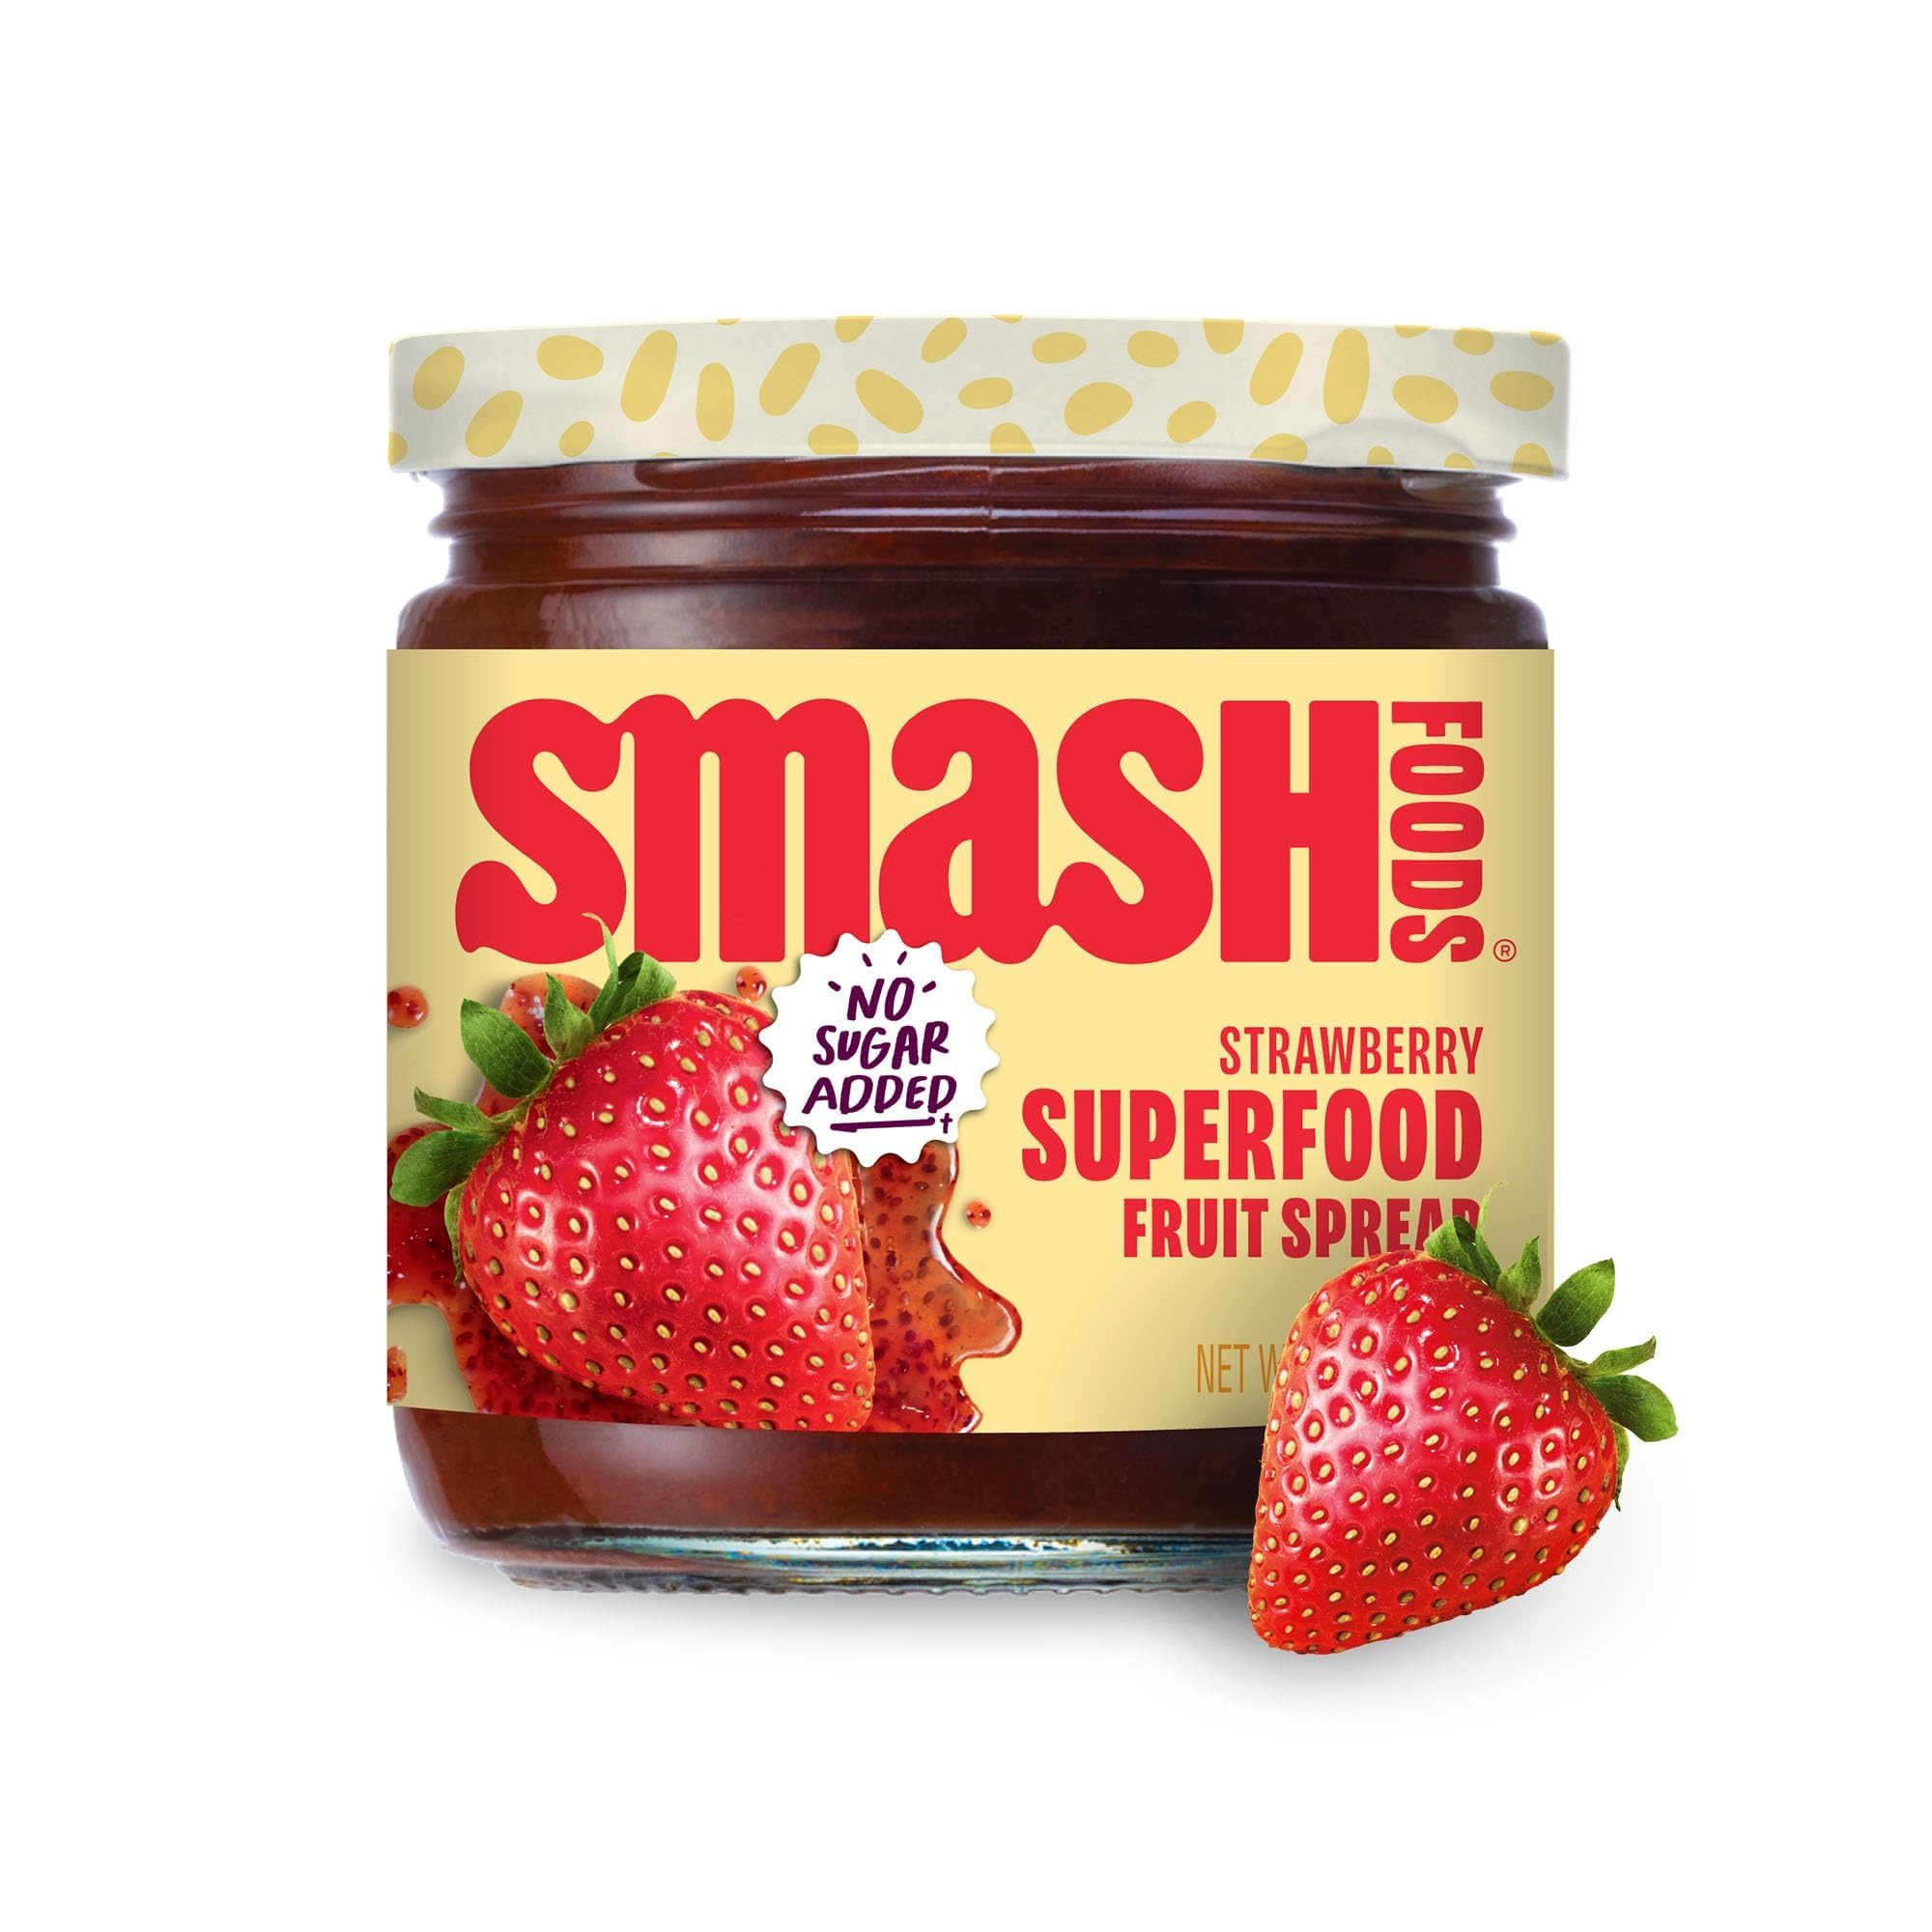
Item Name: Smash Foods Strawberry Jam | Low-Calorie, No Sugar Added Keto Jam with Upcycled Fruit & Chia Seeds | Vegan, Paleo Superfood Fruit Spread (1 Jar)
Bullet Point 1: DELICIOUS SUPERFOOD JAM: Chia Smash is a bold fruit spread that's bursting with real fruit, naturally sweetened with dates, and powered by chia seeds, the perfect recipe for helping you eat good and feel good too.
Bullet Point 2: NO SUGAR ADDED: Unlike other jams, jellies & sweet spreads, we've made a low calorie, low sugar jam without using stevia, erythritol, or sugar alcohols. Instead, Chia Smash uses dates to enhance the real fruit flavor with honest, wholesome sweetness.
Bullet Point 3: LOW CARB KETO + PALEO FRIENDLY: Now anyone can enjoy jam without worrying about sugar guilt, preservatives, or dietary restrictions. Chia Smash is a vegan, paleo, and keto spread that brings sweetness without the sacrifice.
Bullet Point 4: REAL NATURAL UPCYCLED INGREDIENTS: Inside every small jar of our gourmet superfood jelly is tons of omega-3s, protein, fiber, antioxidants, vitamins, and minerals, sourced naturally from 100% real, Non GMO, upcycled fruit.
Bullet Point 5: ENDLESS WAYS TO JAM: Our gourmet jam is right at home on toast, swirled into oats and yogurt, dolloped onto pancakes, presented on charcuterie food boards, or mixed into smoothies, salad dressings, baked goods, and so much more.
Value: 8.0
Unit: Ounce

Price: 6.18